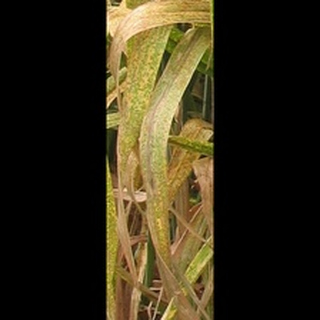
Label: wheat_brown_rust